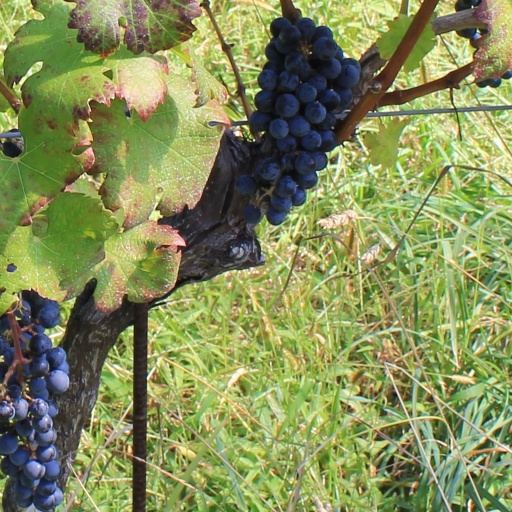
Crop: grape